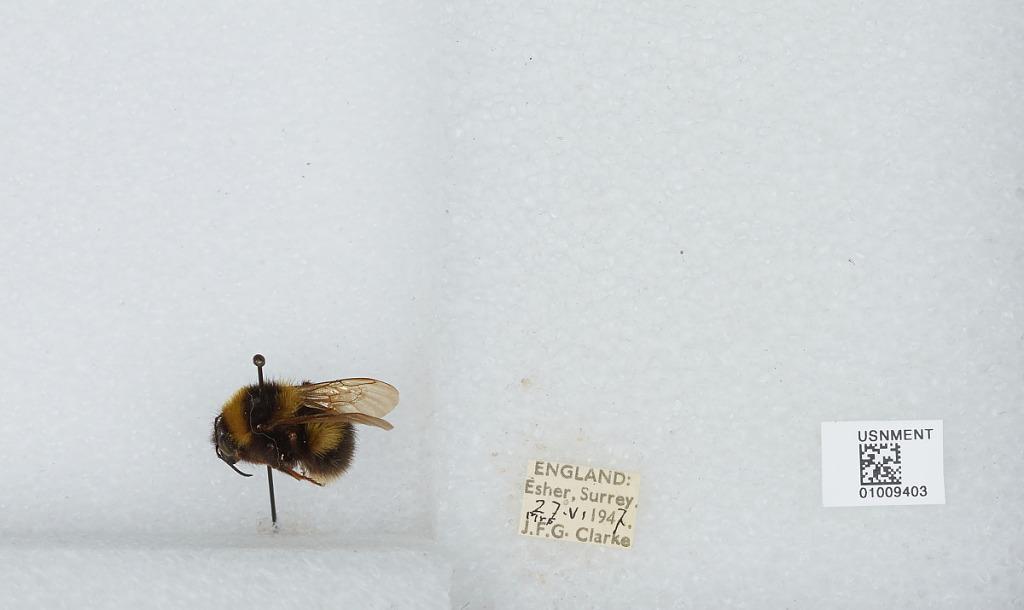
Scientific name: Bombus (Megabombus) hortorum (Linnaeus)
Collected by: J. Clarke
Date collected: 1947-6-27
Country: United Kingdom
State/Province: England
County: Surrey
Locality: Esher, Elmbridge
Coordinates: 51.3691, -0.365